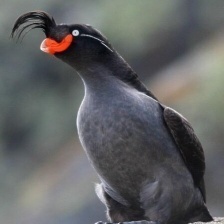
Species: CRESTED AUKLET
Scientific name: AETHIA CRISTATELLA